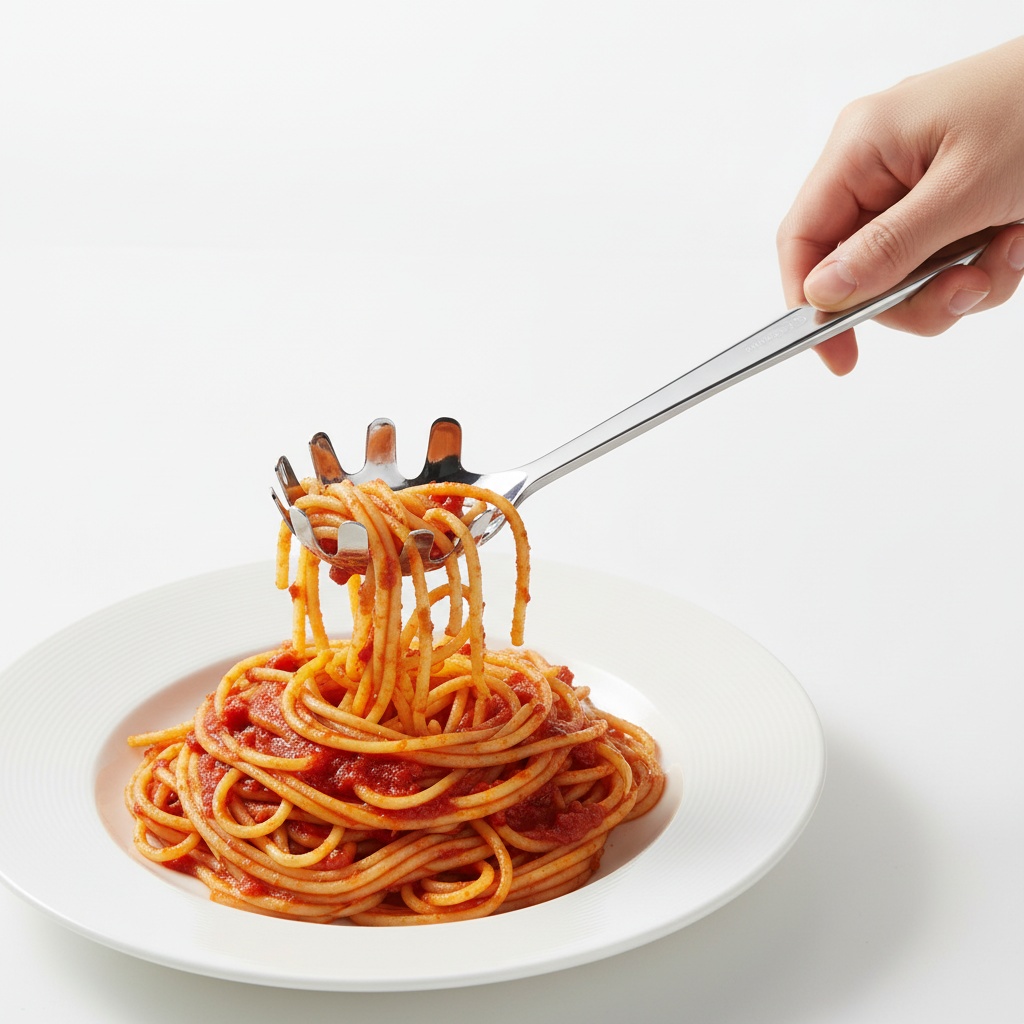
Spaghetti Server Stainless Steel 13"
Manufacturer: Winco Model #: STS-13 SES Item #: 736105 Description: Spaghetti Server, 13", large, stainless steel Dimensions: 0(h) x 13(w) x 0(d) Freight: F.O.B Origin Weight: 0.23 lbs.
Brand: Winco
Category: Home & Garden > Kitchen & Dining > Kitchen Appliances > Pasta Makers